Gustav III

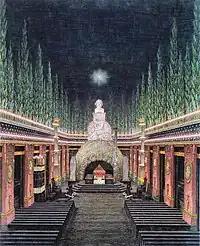
The decorations at the funeral

On the evening of 20 August, heralds roamed the streets proclaiming that the estates were to meet at the palace on the following day; every deputy absenting himself would be regarded as the enemy of his country and his king. On 21 August, the king appeared in full regalia. Taking his seat on the throne, he delivered his famous philippic, viewed as one of the masterpieces of Swedish oratory, in which he reproached the estates for their unpatriotic venality and license in the past.